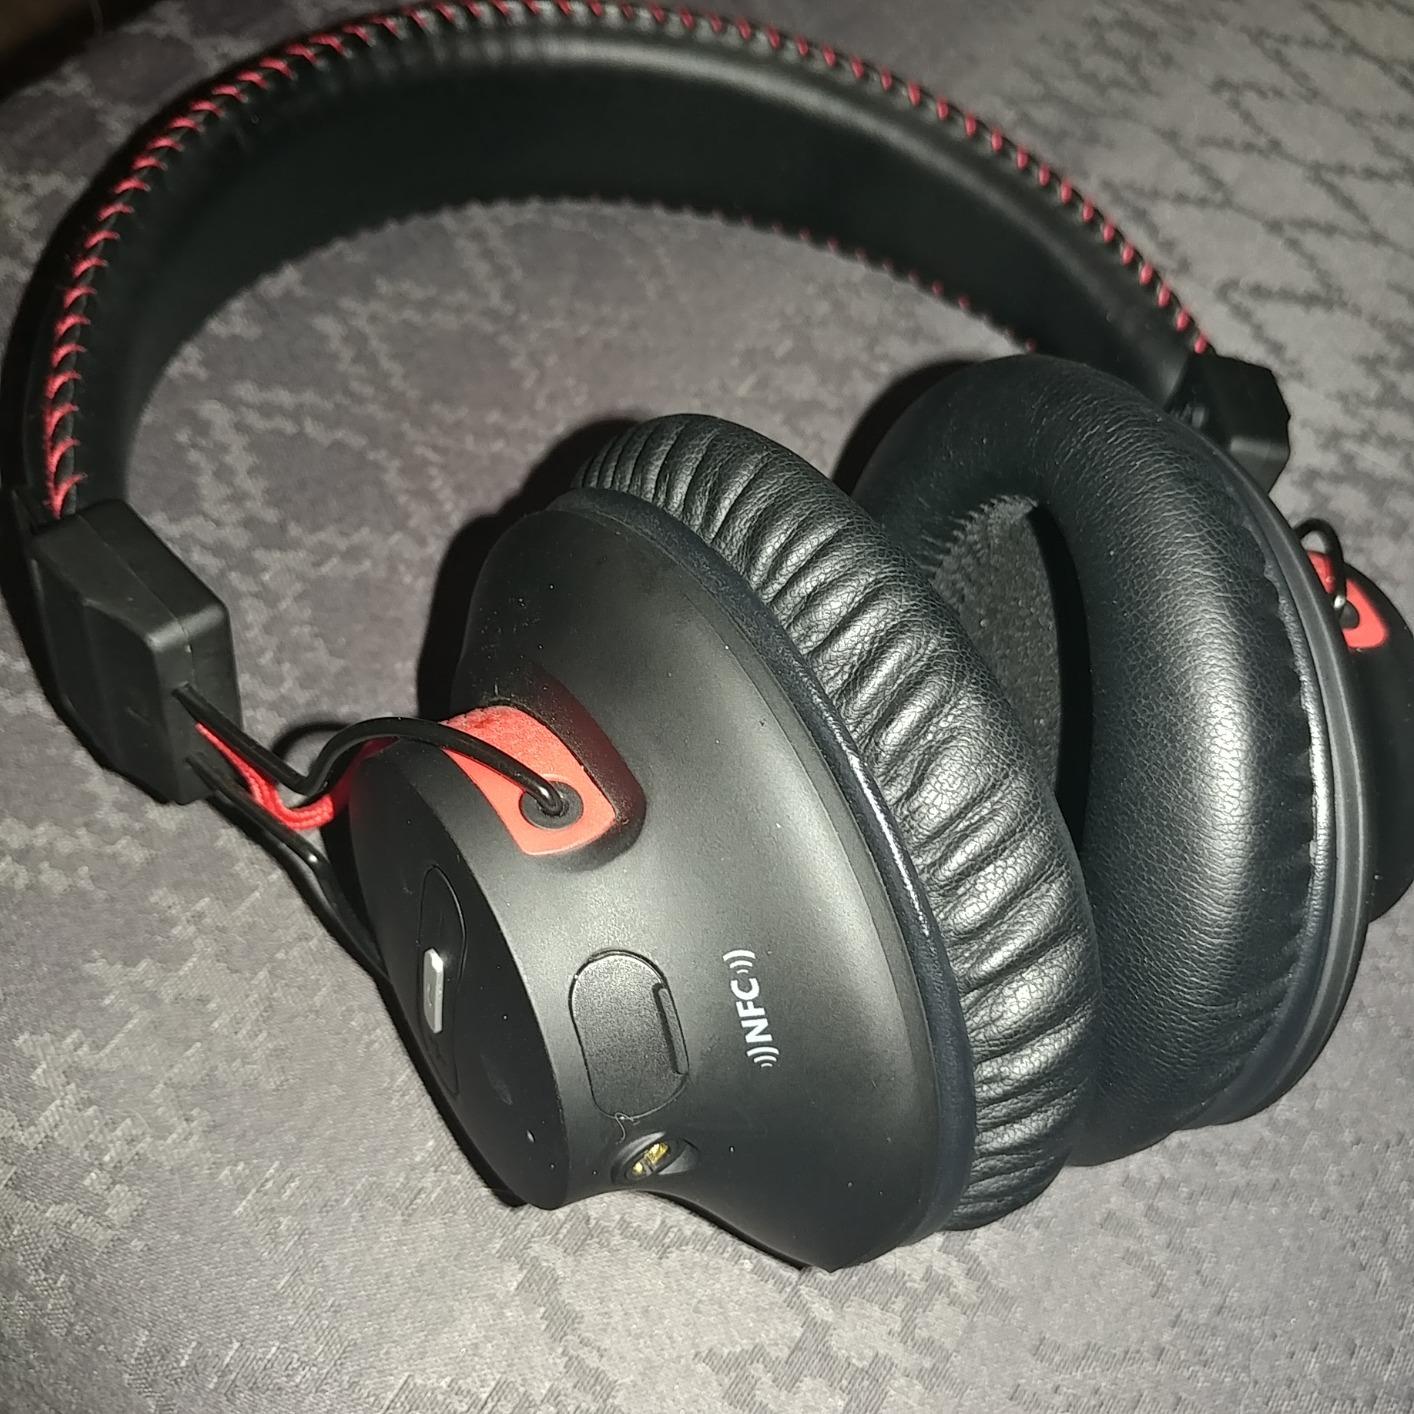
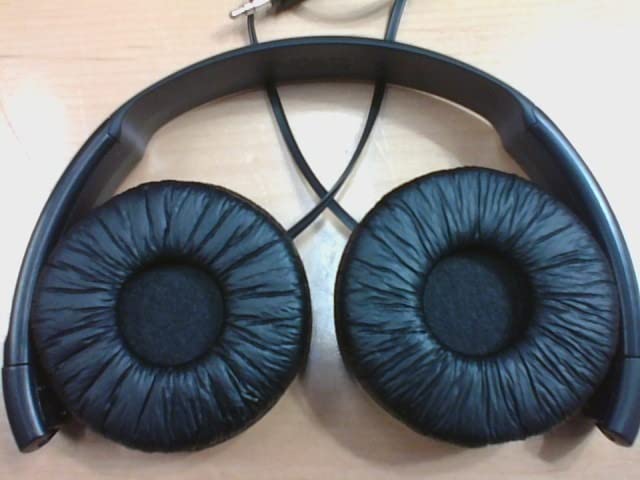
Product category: headphones
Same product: no